Antoun Saadeh

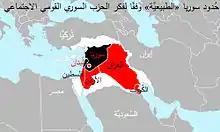
As envisioned by Saadeh and the SSNP, "Natural Syria" includes modern Syria, Lebanon, Israel, Palestine, Jordan, Iraq, Kuwait, Cyprus, the Sinai Peninsula, the Ahvaz region of Iran, and Cilicia in southern Anatolia.

Saadeh returned to Lebanon on 2 March 1947, following the country's independence from France. After his return, he made a revolutionary speech, upon which the authorities issued an arrest warrant in force for seven months and withdrew. In Lebanon, Saadeh founded the newspaper "Al-Jil Al-Jadid". On 4 July 1949, the party declared a revolution in Lebanon in retaliation for a series of provocations staged by the government of Lebanon against party members. The revolt was suppressed and Saadeh travelled to Damascus to meet with Husni al-Za'im, the President of Syria at the time, who had previously agreed to support him. However, he was handed over by al-Zai'm to the Lebanese authorities. Saadeh and many of his followers were judged by a Lebanese military court and executed by a firing squad, including Saadeh himself. The capture, trial and execution happened in less than 48 hours. Saadeh's execution took place at the dawn of 8 July 1949. According to Adel Beshara, it was and still is the shortest and most secretive trial given to a political offender.